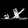
Label: Sandal